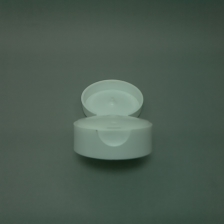
Color: white/transparent
Cap type: flip-top cap